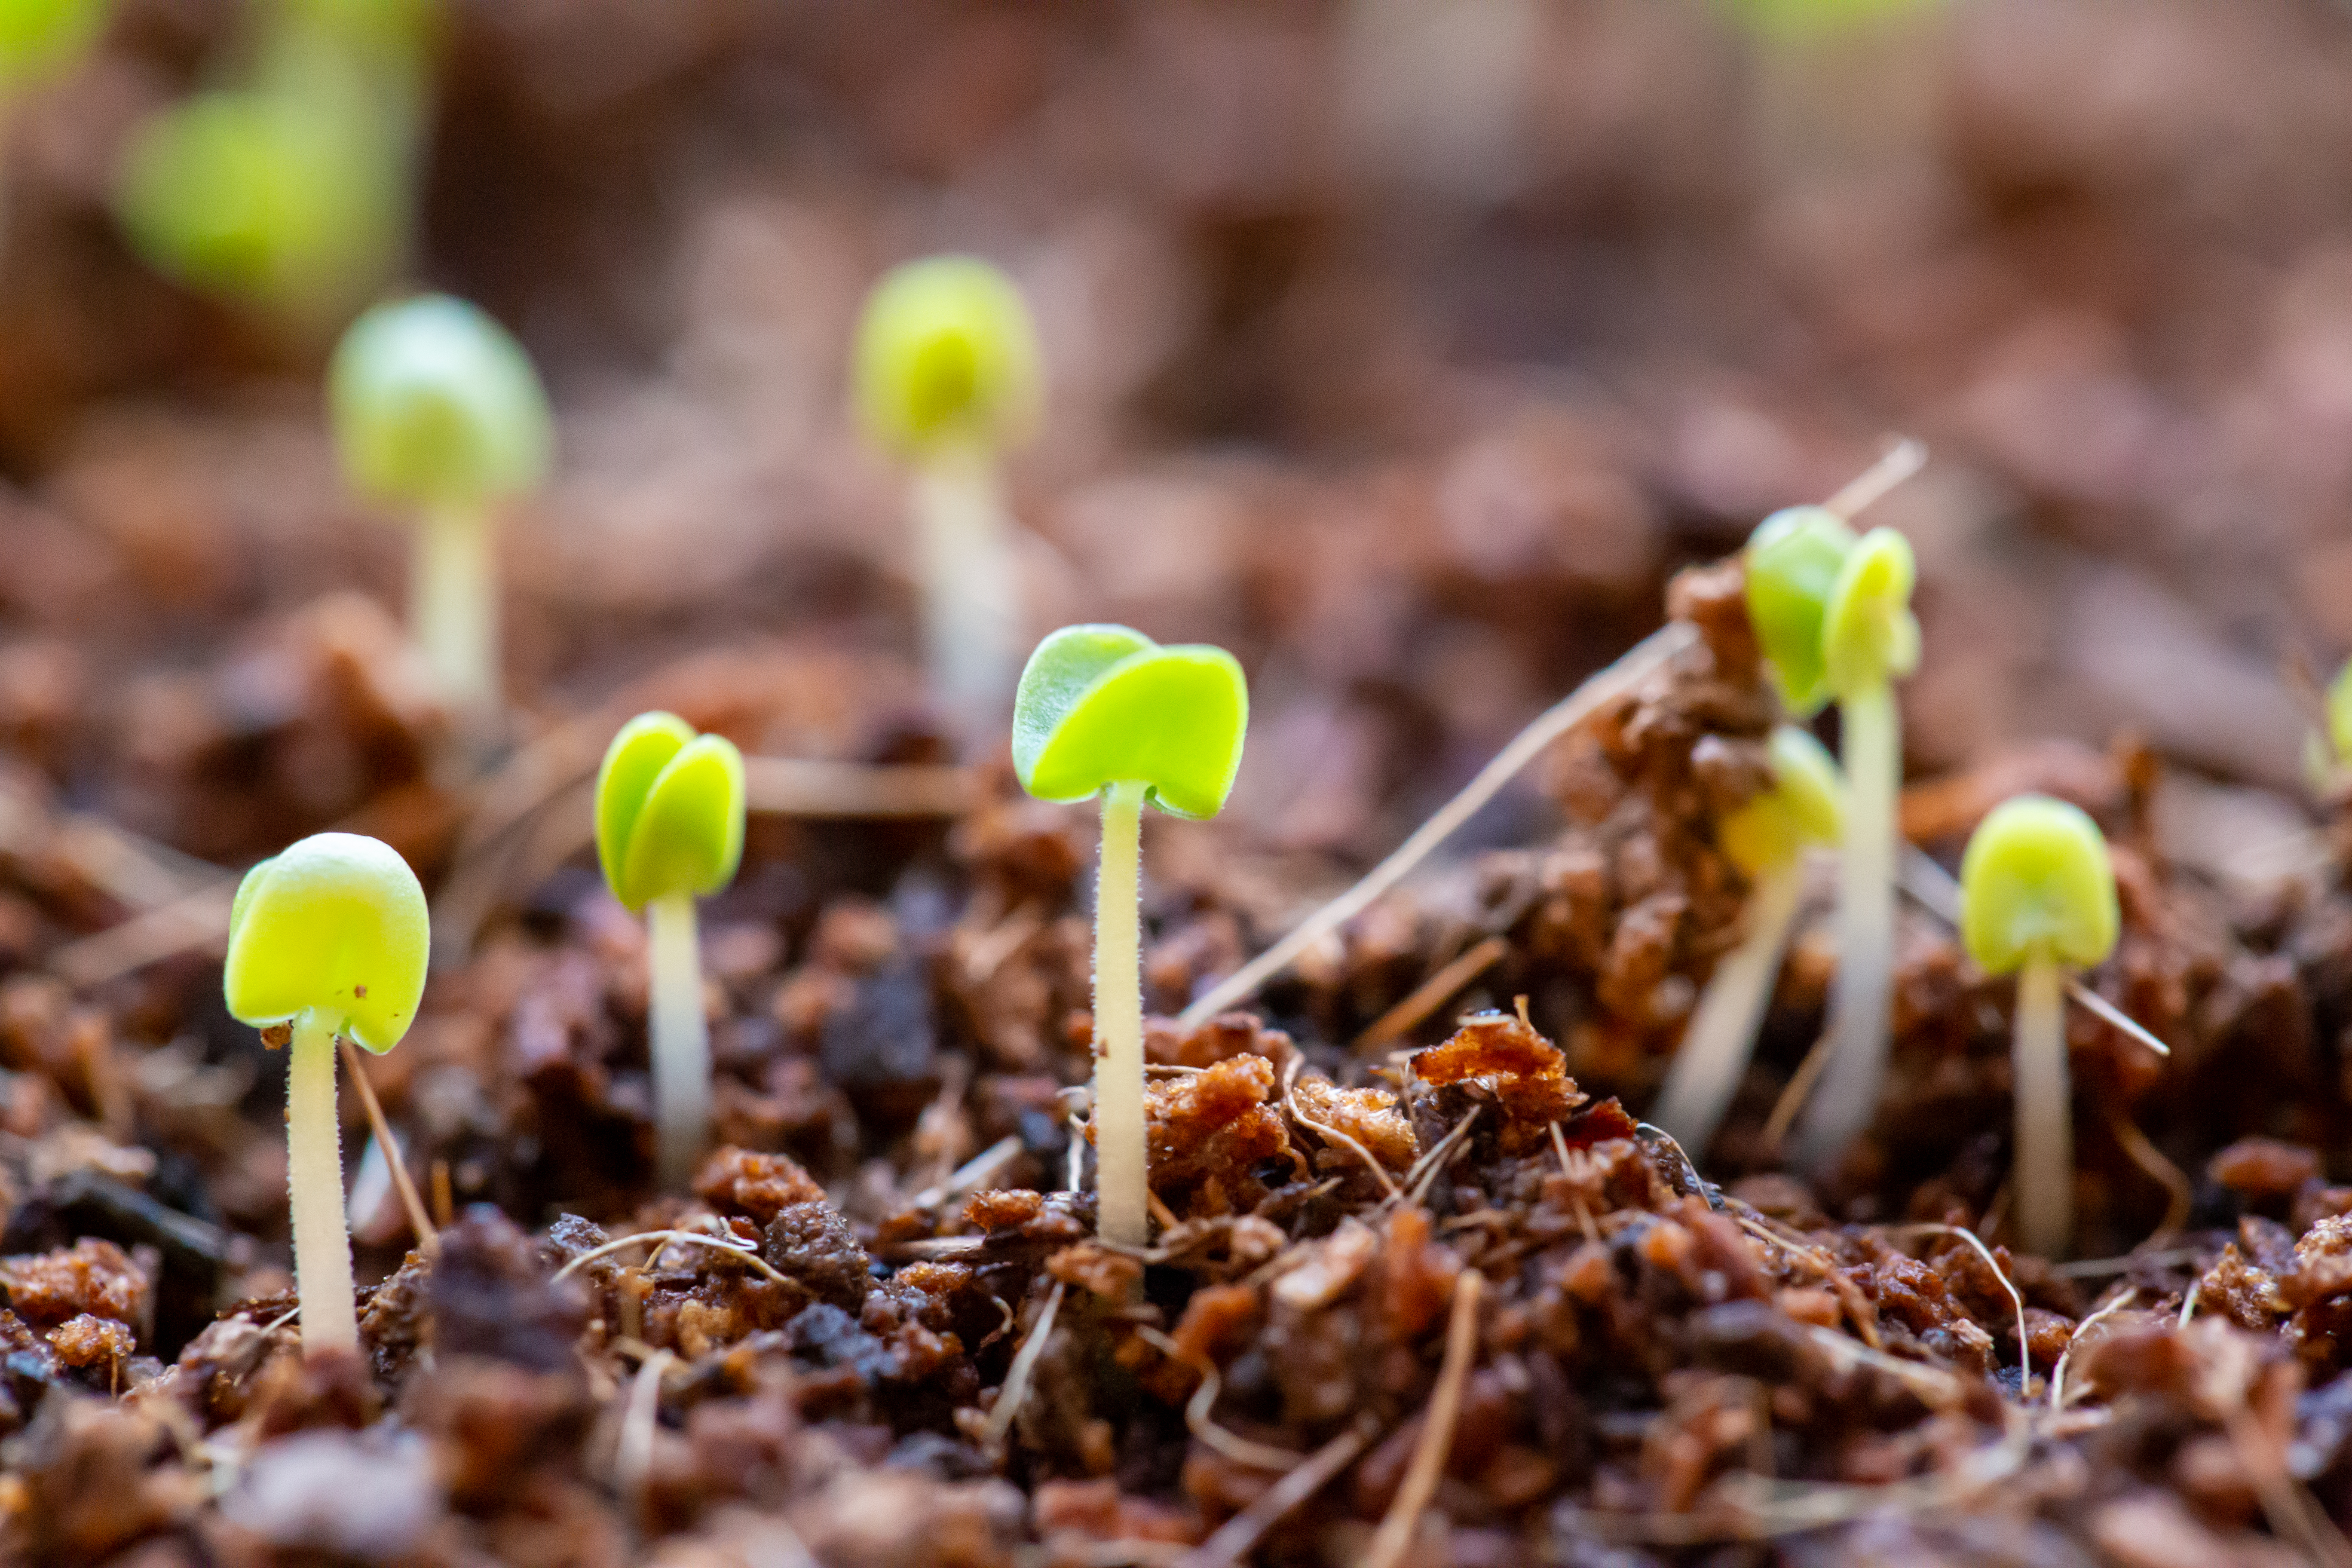
plant, nature, terrestrial plant, flower, grass, flowering plant, compost, close up, sprouting, annual plant, ingredient, event, soil, macro photography, herb, plant stem, groundcover, perennial plant, mixture, liverwort